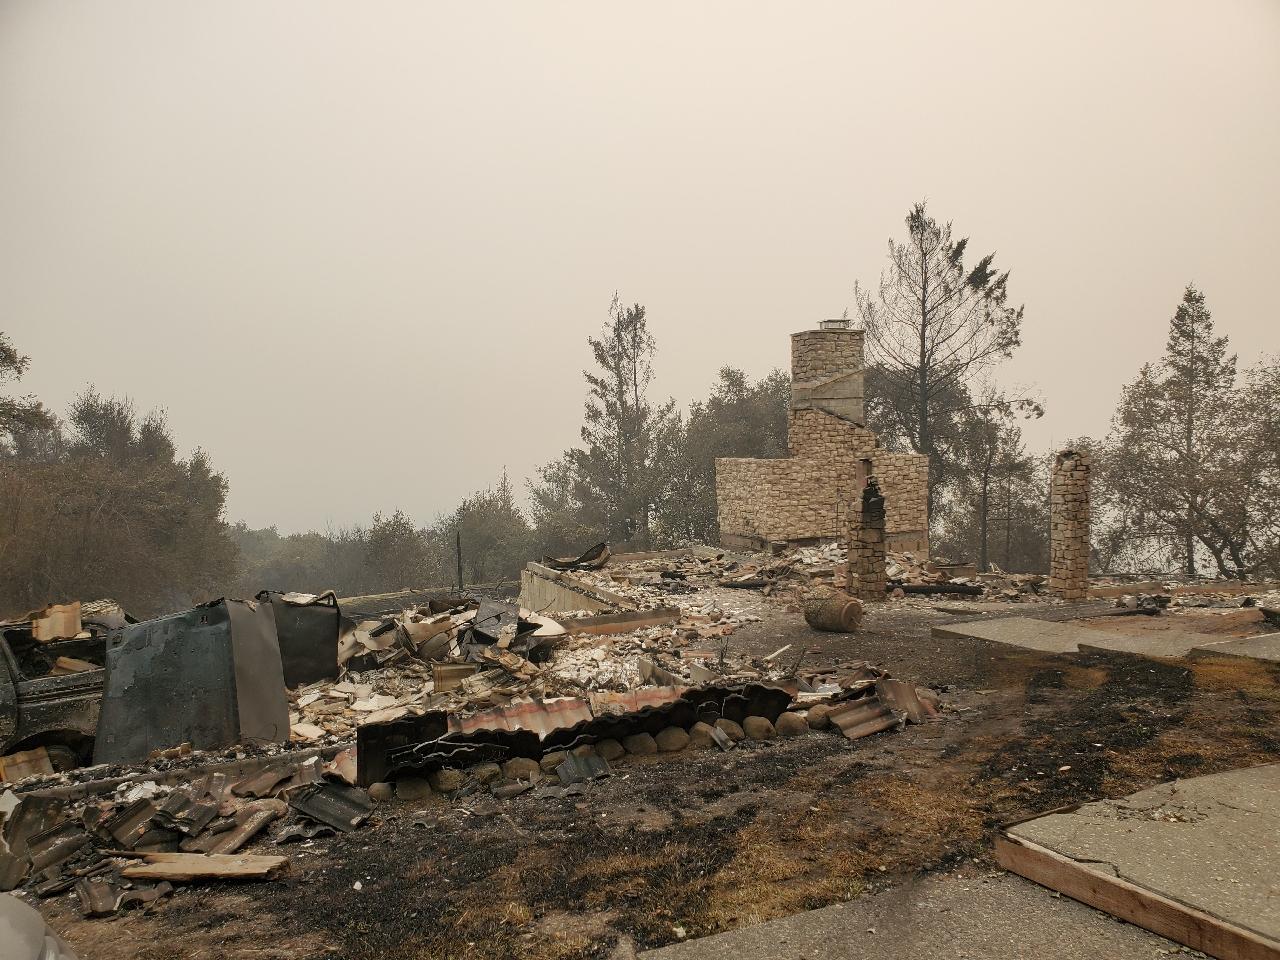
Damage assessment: destroyed